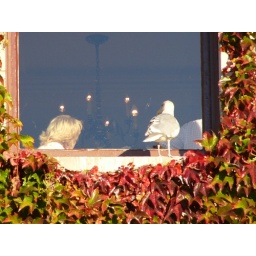
Seagull looking in 4th floor window of the Empress Hotel, Victoria BC